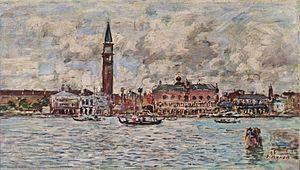
La place Saint-Marc se situe au bord du Grand Canal et constitue le cœur de la ville de Venise. On y trouve la basilique Saint-Marc, le campanile de Saint-Marc et le palais des Doges.
Eugène-Louis Boudin est un peintre français, né à Honfleur le 12 juillet 1824, mort à Deauville le 8 août 1898. Il fut l'un des premiers peintres français à saisir les paysages à l'extérieur d'un atelier. Grand peintre de marines, il est considéré comme l'un des précurseurs de l'impressionnisme.